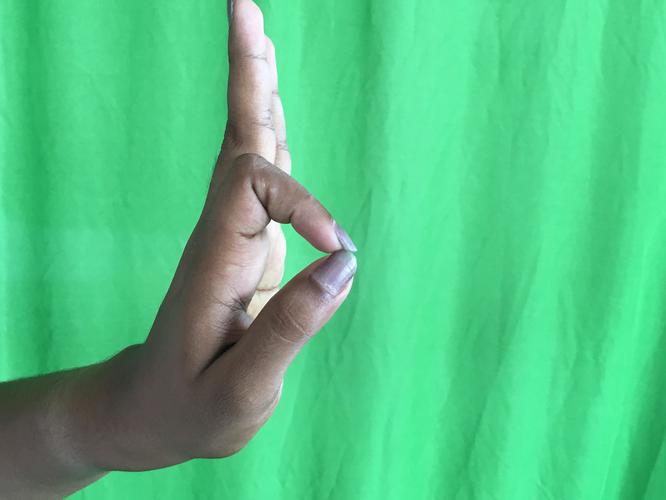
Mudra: Aralam
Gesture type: single_hand